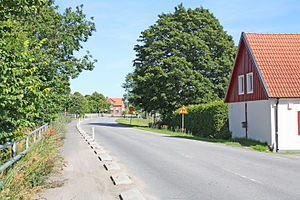
Bromölla kommun
Bromölla kommun er en kommune i Skåne län i Sverige. Kommunen omfatter 186,24 km² og har 12,272 indbyggere.